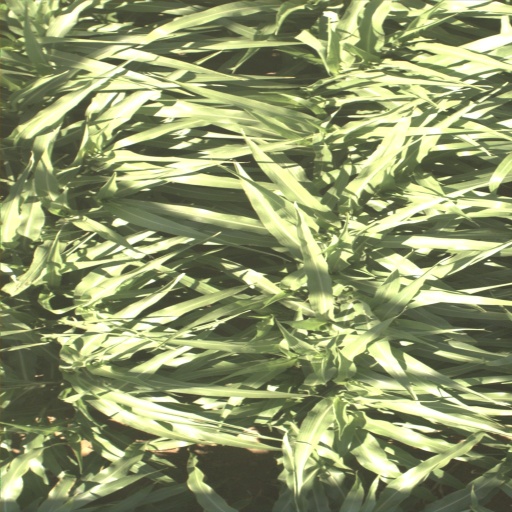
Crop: sorghum